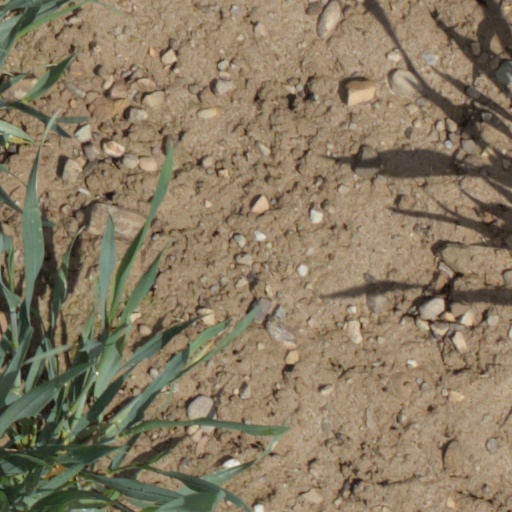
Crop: wheat